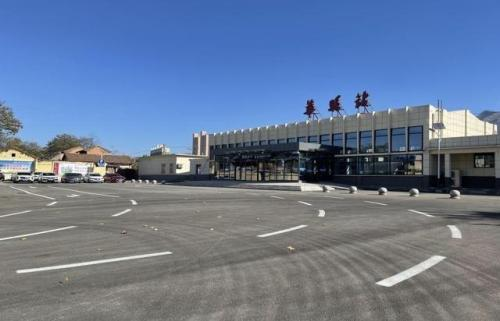
地标名称：华州站
所在城市：渭南市·华州区